Bohdan Hawrylyshyn

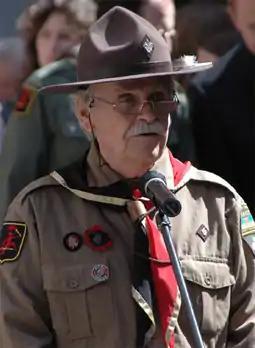
Bohdan Hawrylyshyn

Bohdan Dmytrovych Hawrylyshyn (19 October 1926 – 24 October 2016) was a Canadian, Swiss and Ukrainian economist, thinker, benefactor and advisor to governments and large companies worldwide. He was a full member of the Club of Rome, a long-time director of Switzerland's International Management Institute (now International Institute for Management Development), a founder of the European Management Forum in Davos (now World Economic Forum), a fellow and member of the Board of the World Academy of Art and Science. Hawrylyshyn also was a consultant of General Electric, IBM, Unilever, Philips and advisor to several countries.